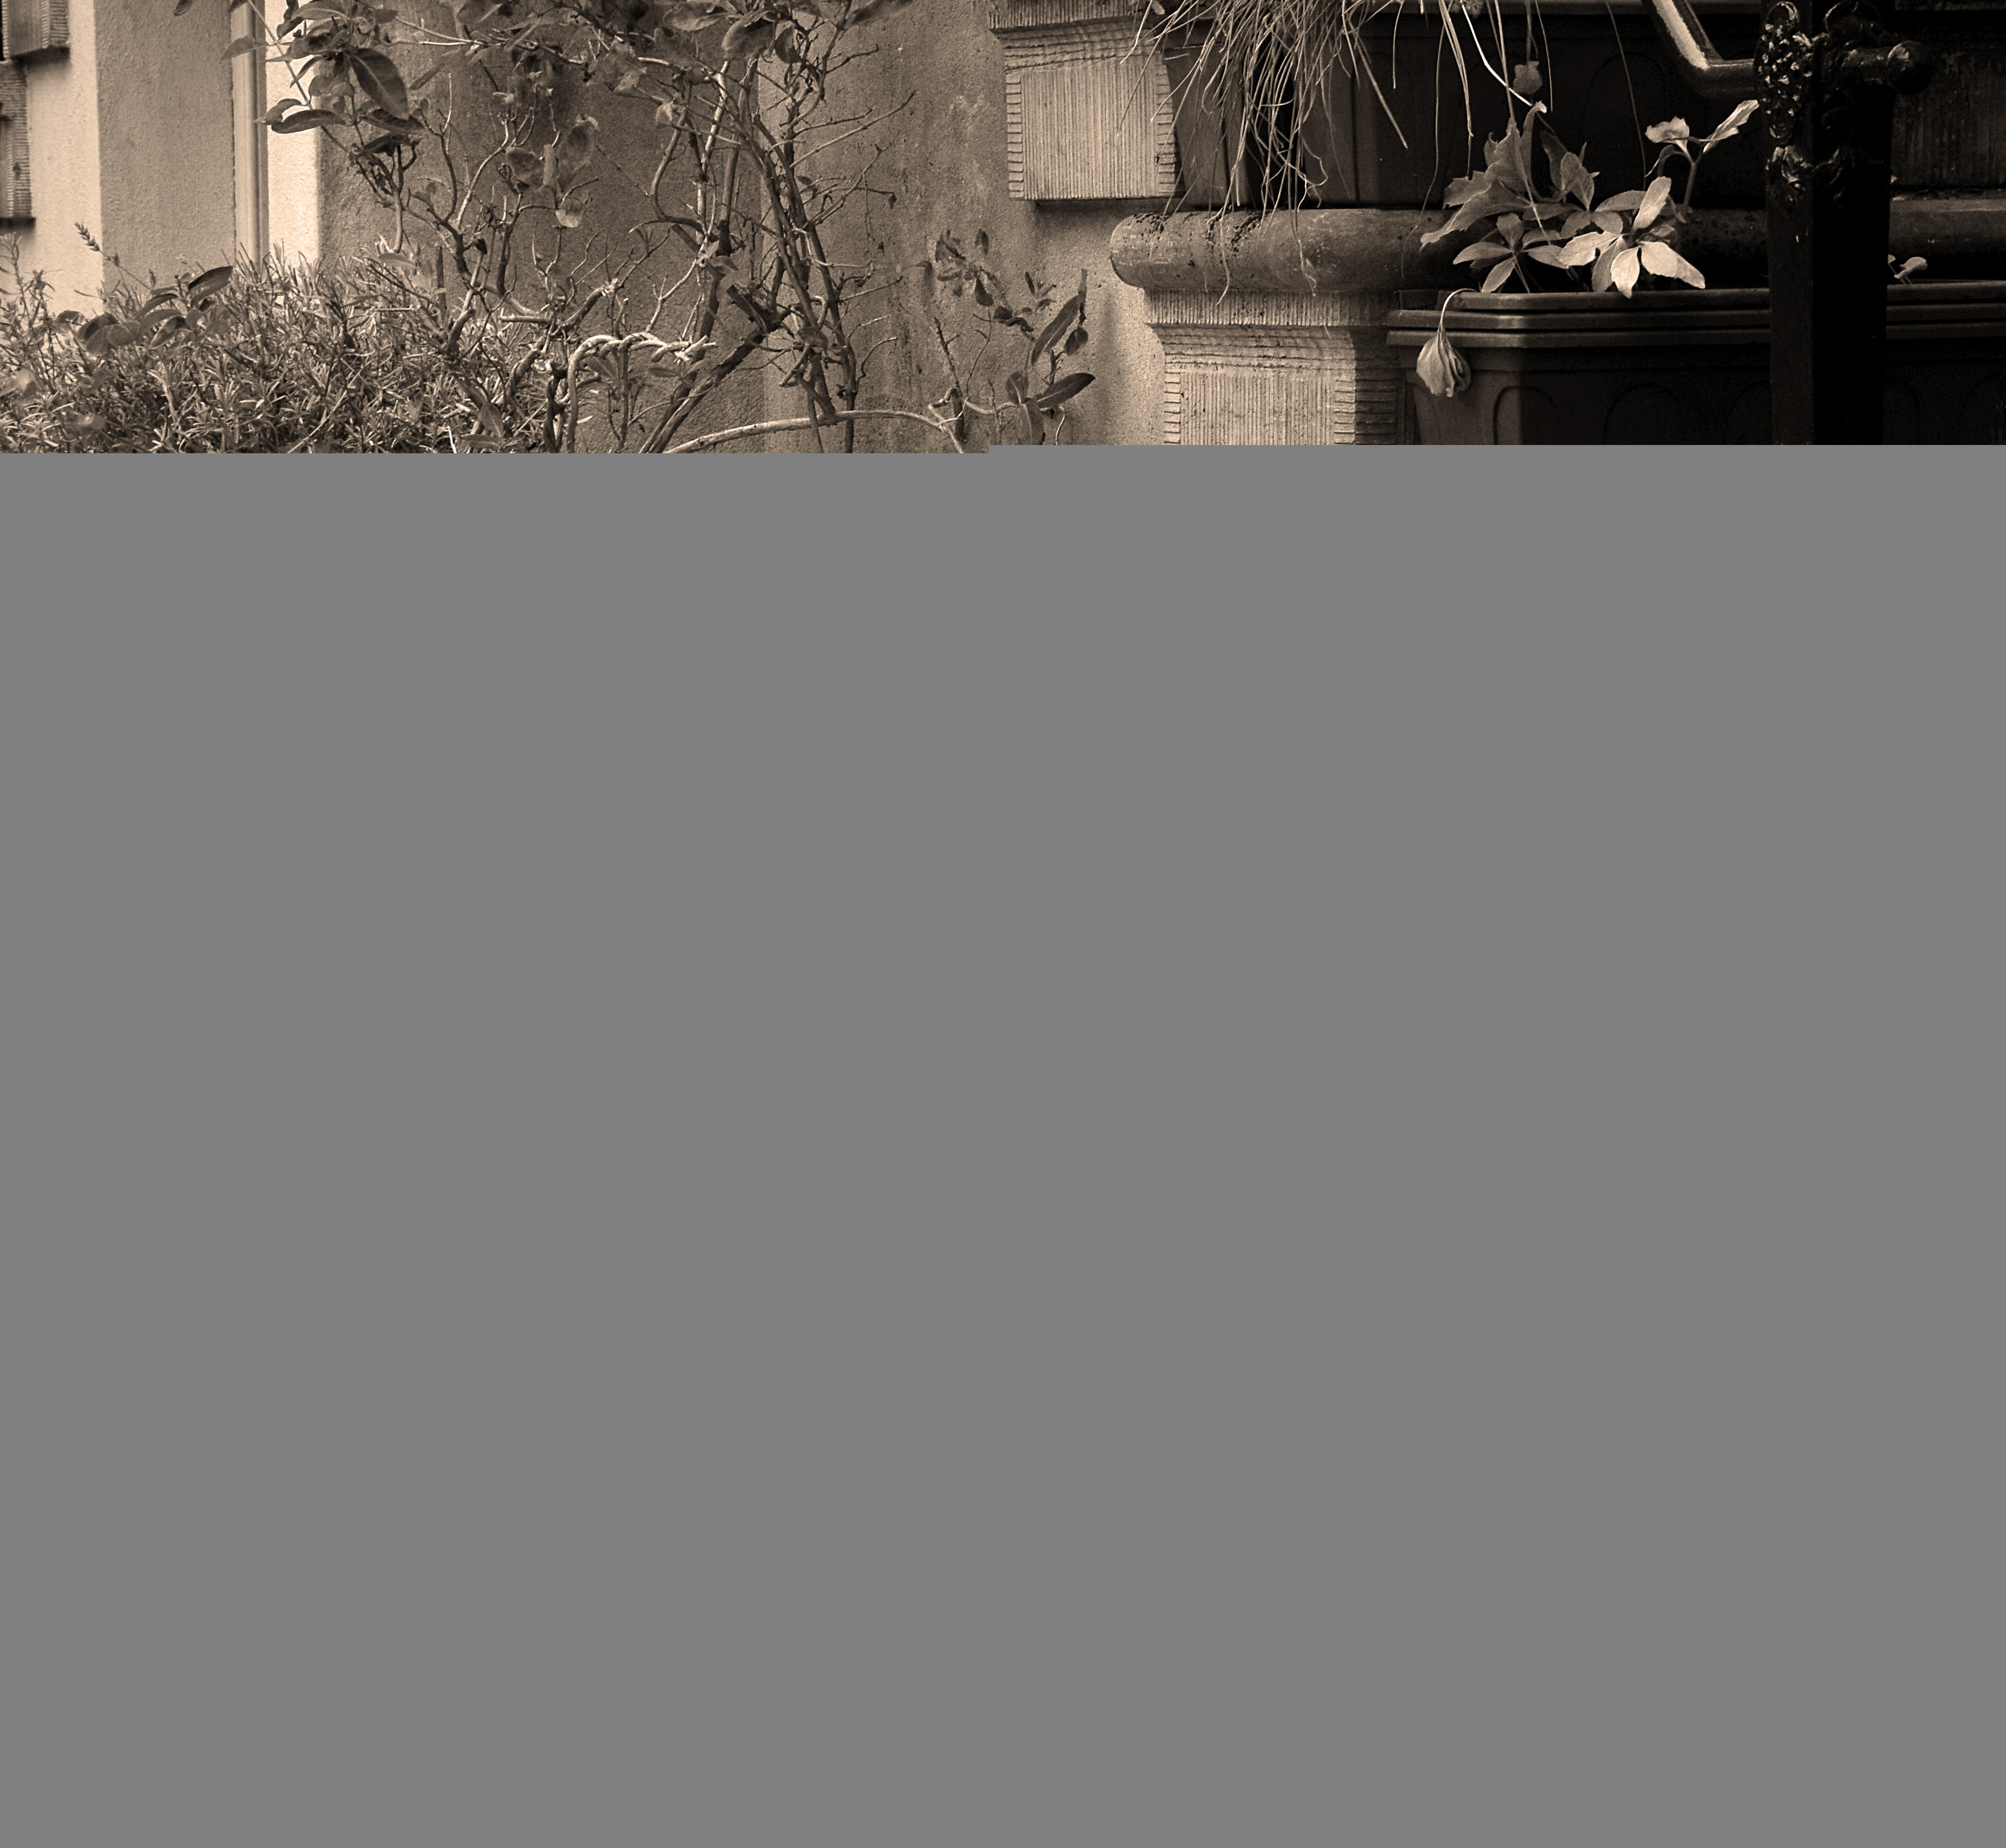
black and white, structure, wood, bench, chain, line, column, metal, curtain, rest, material, park bench, interior design, sit, textile, sepia, bank, chained, backed up, window covering, window treatment